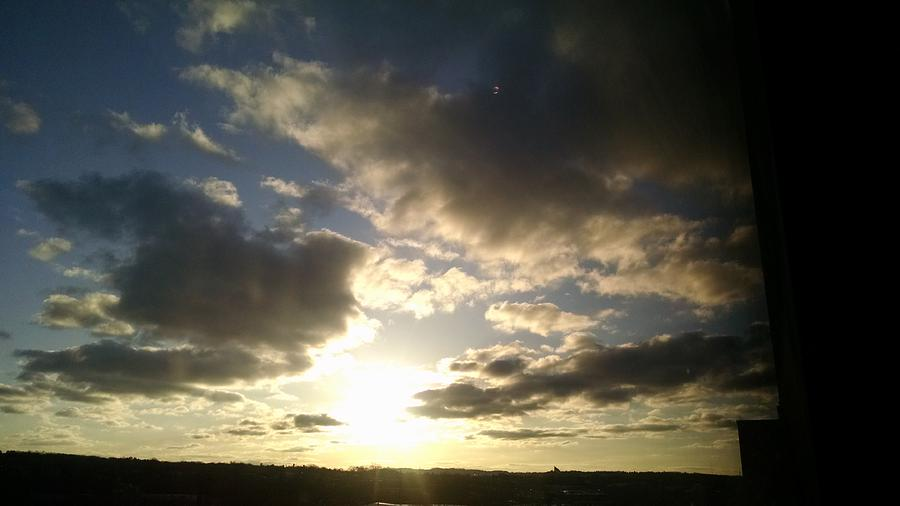
Fire: no
Smoke: no